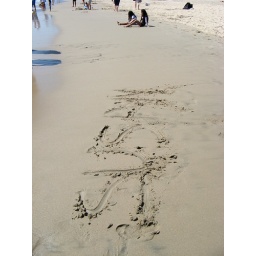
Susan's name in the sand at the beach at Santa Monica Pier.